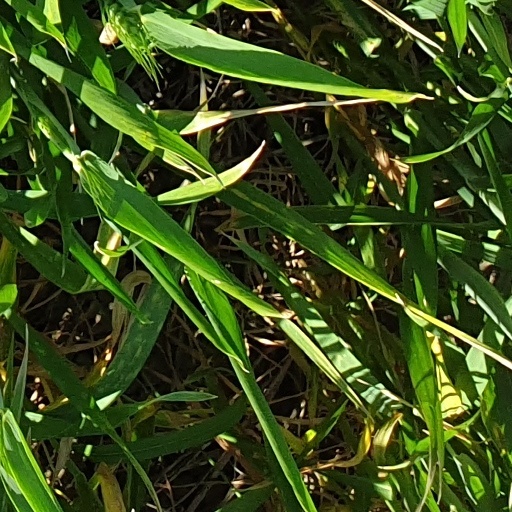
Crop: wheat